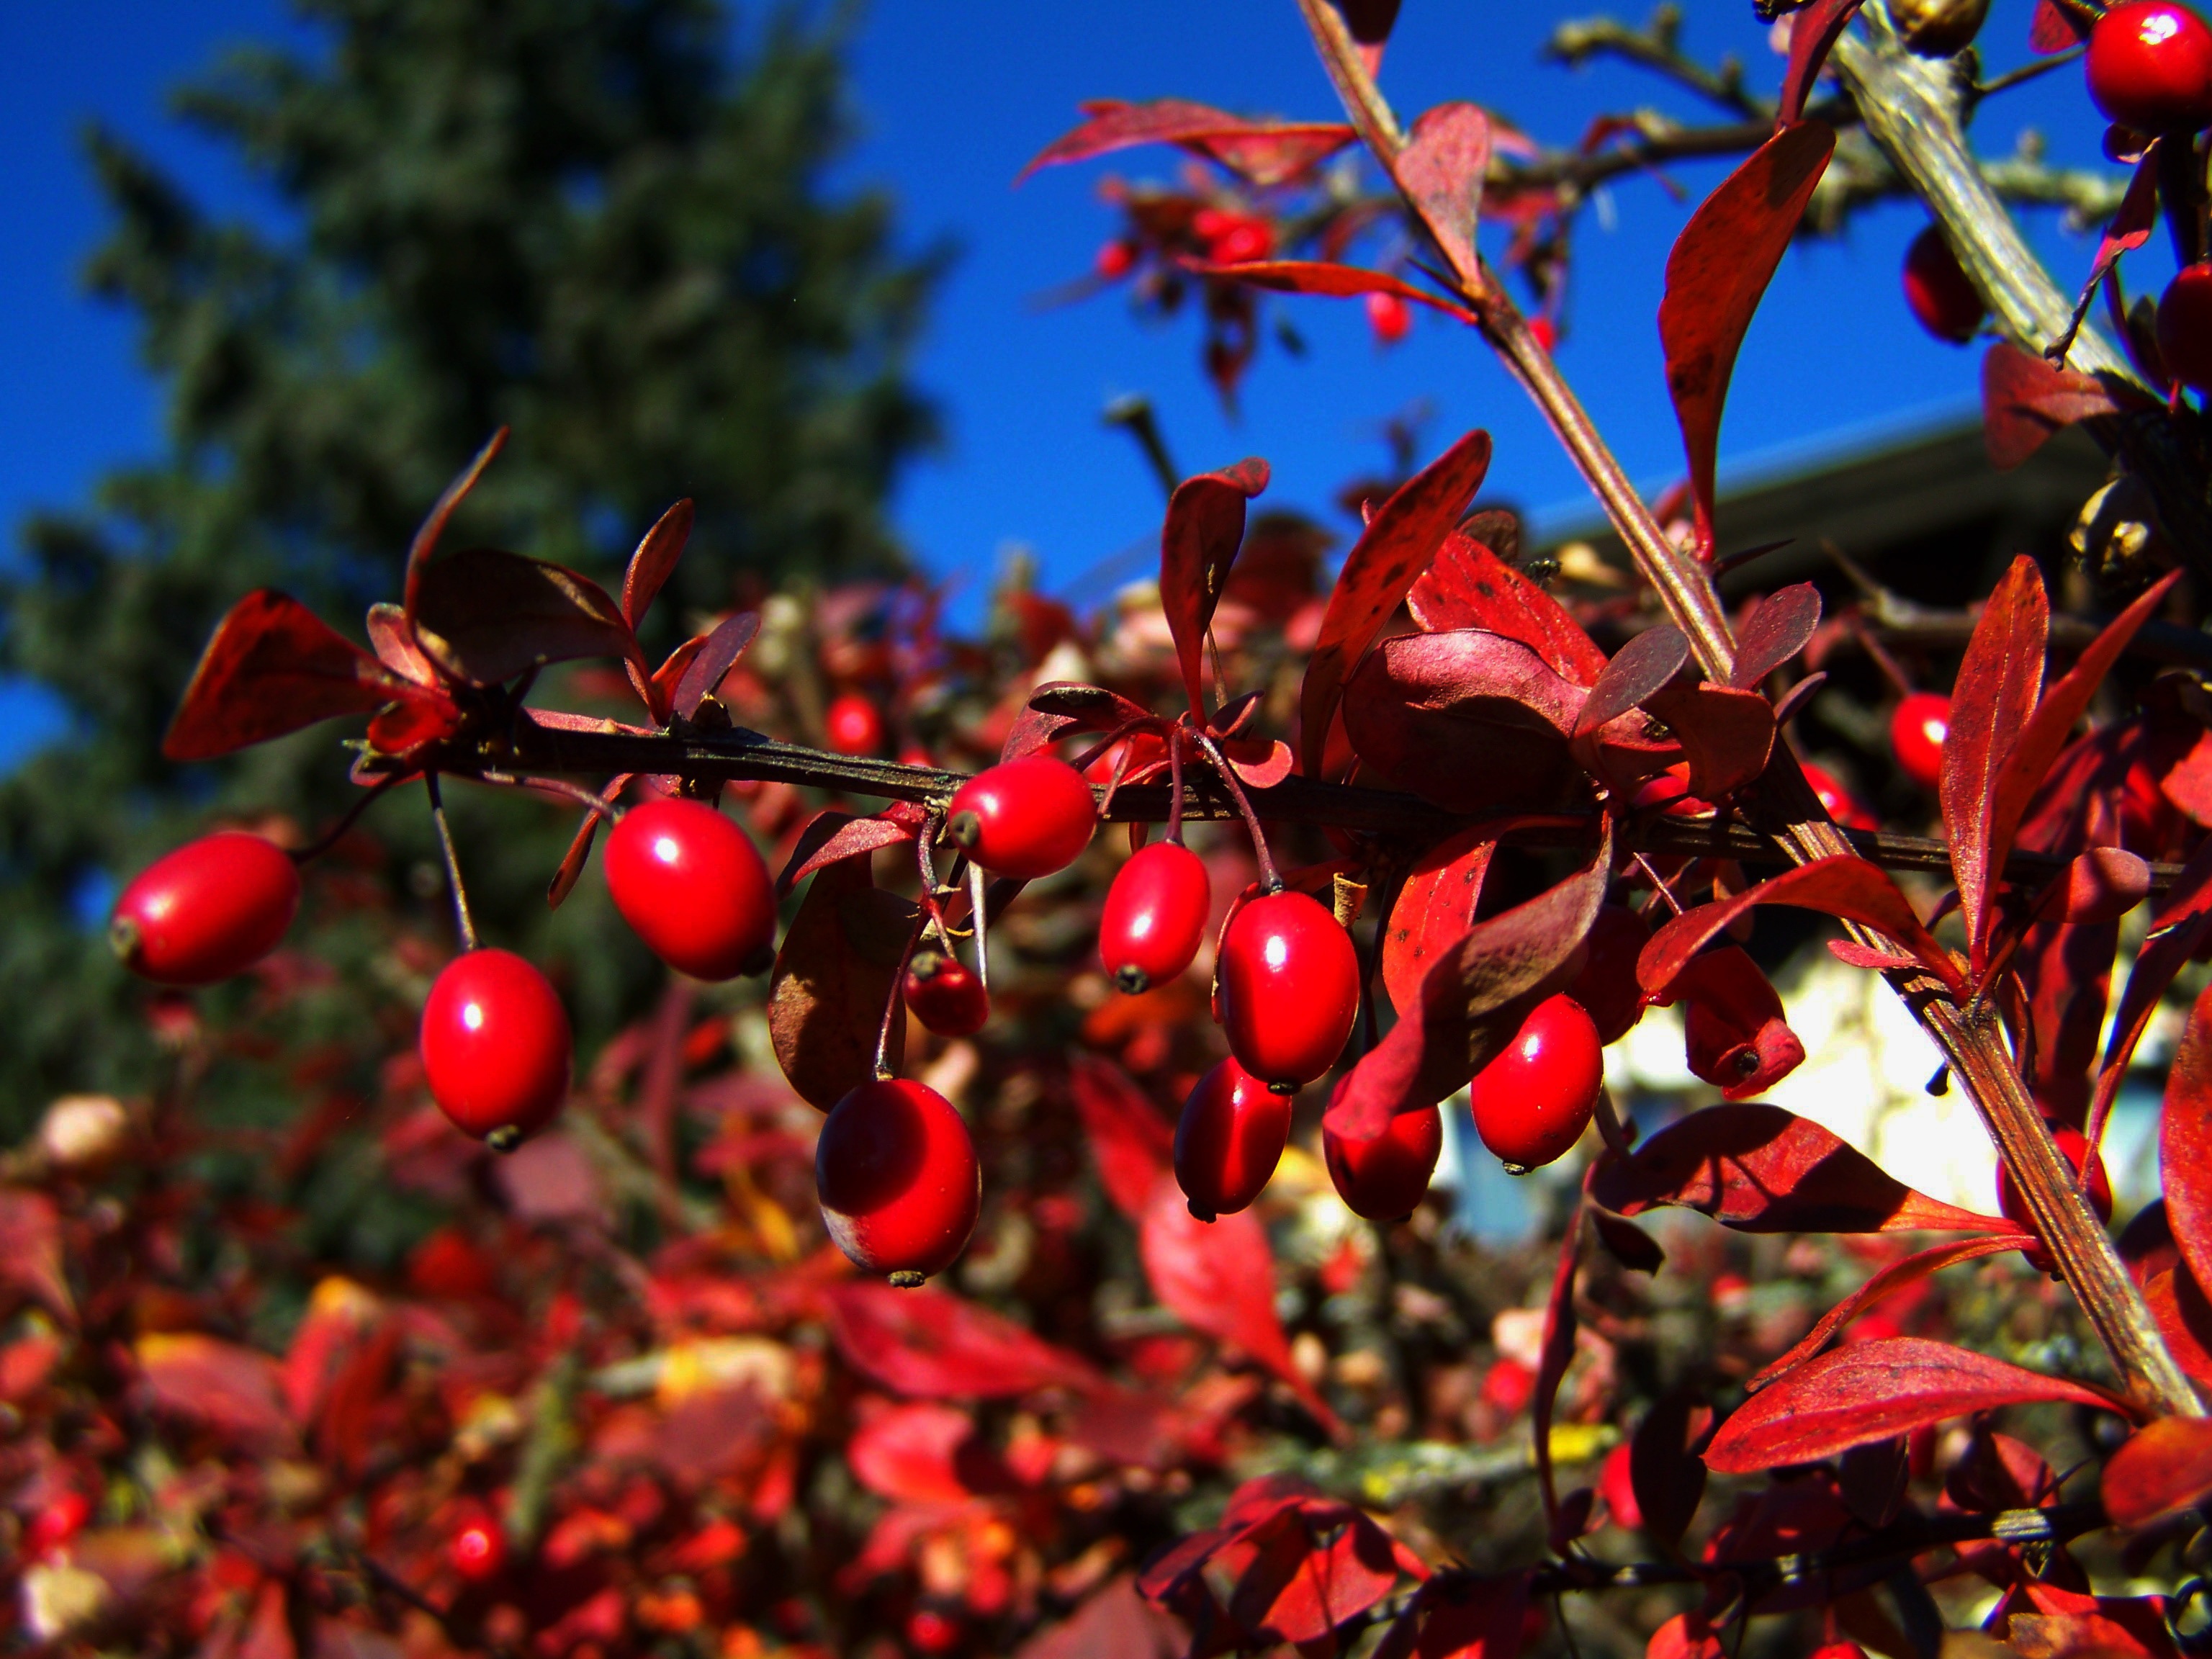
tree, nature, branch, blossom, plant, fruit, berry, leaf, flower, food, red, produce, evergreen, autumn, botany, flora, season, holly, shrub, rowan, rose hip, macro photography, flowering plant, red berries, fall harvest, sorrel barberries, woody plant, land plant